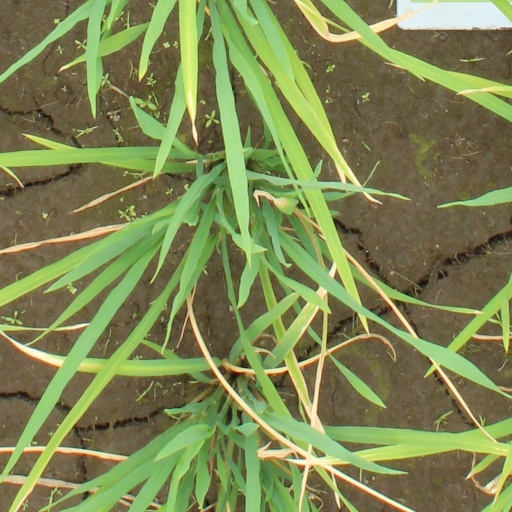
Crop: rice